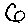
Label: 6